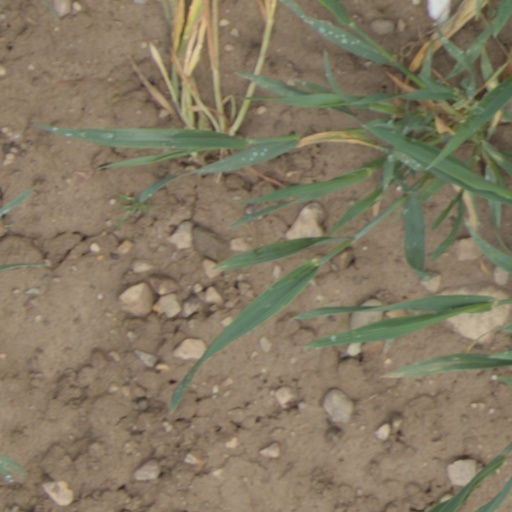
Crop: wheat